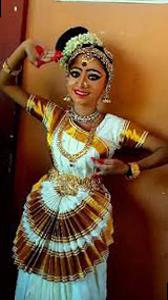
Dance form: mohiniyattam